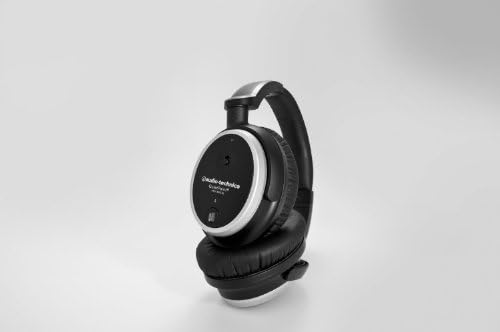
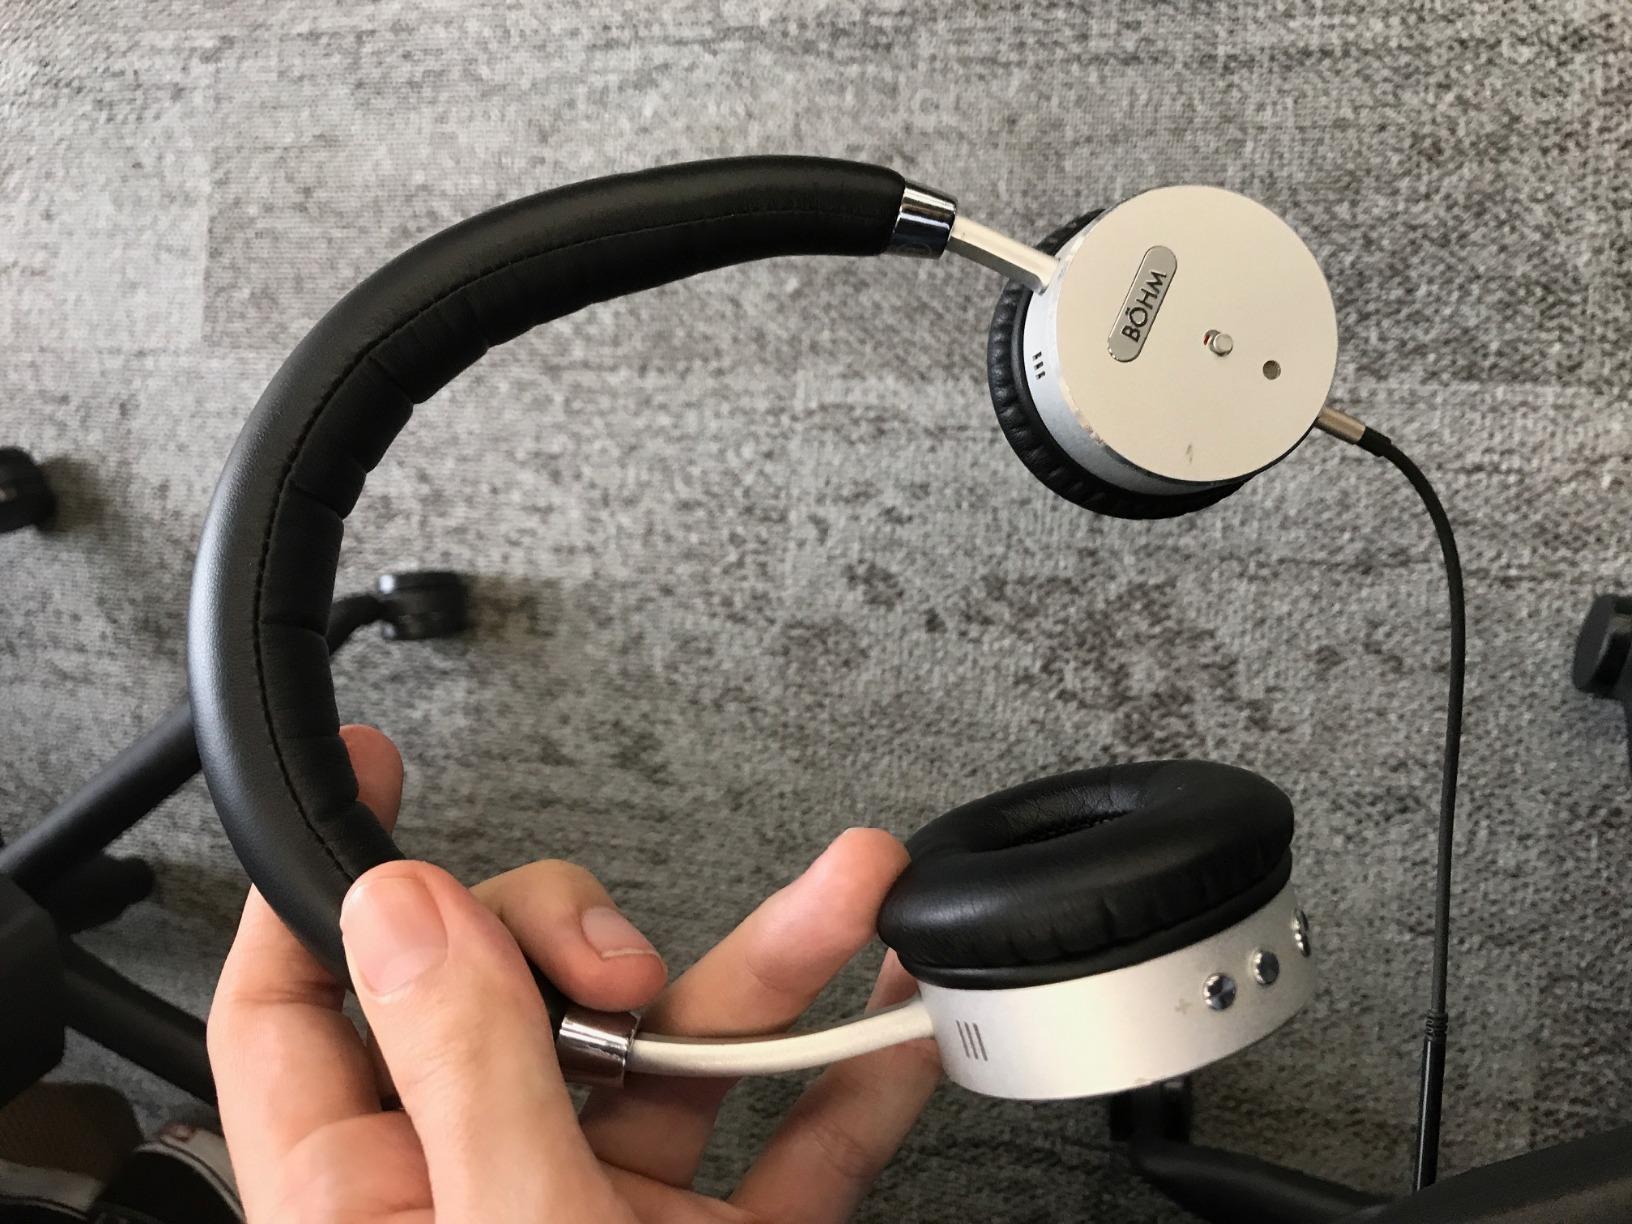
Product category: headphones
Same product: no